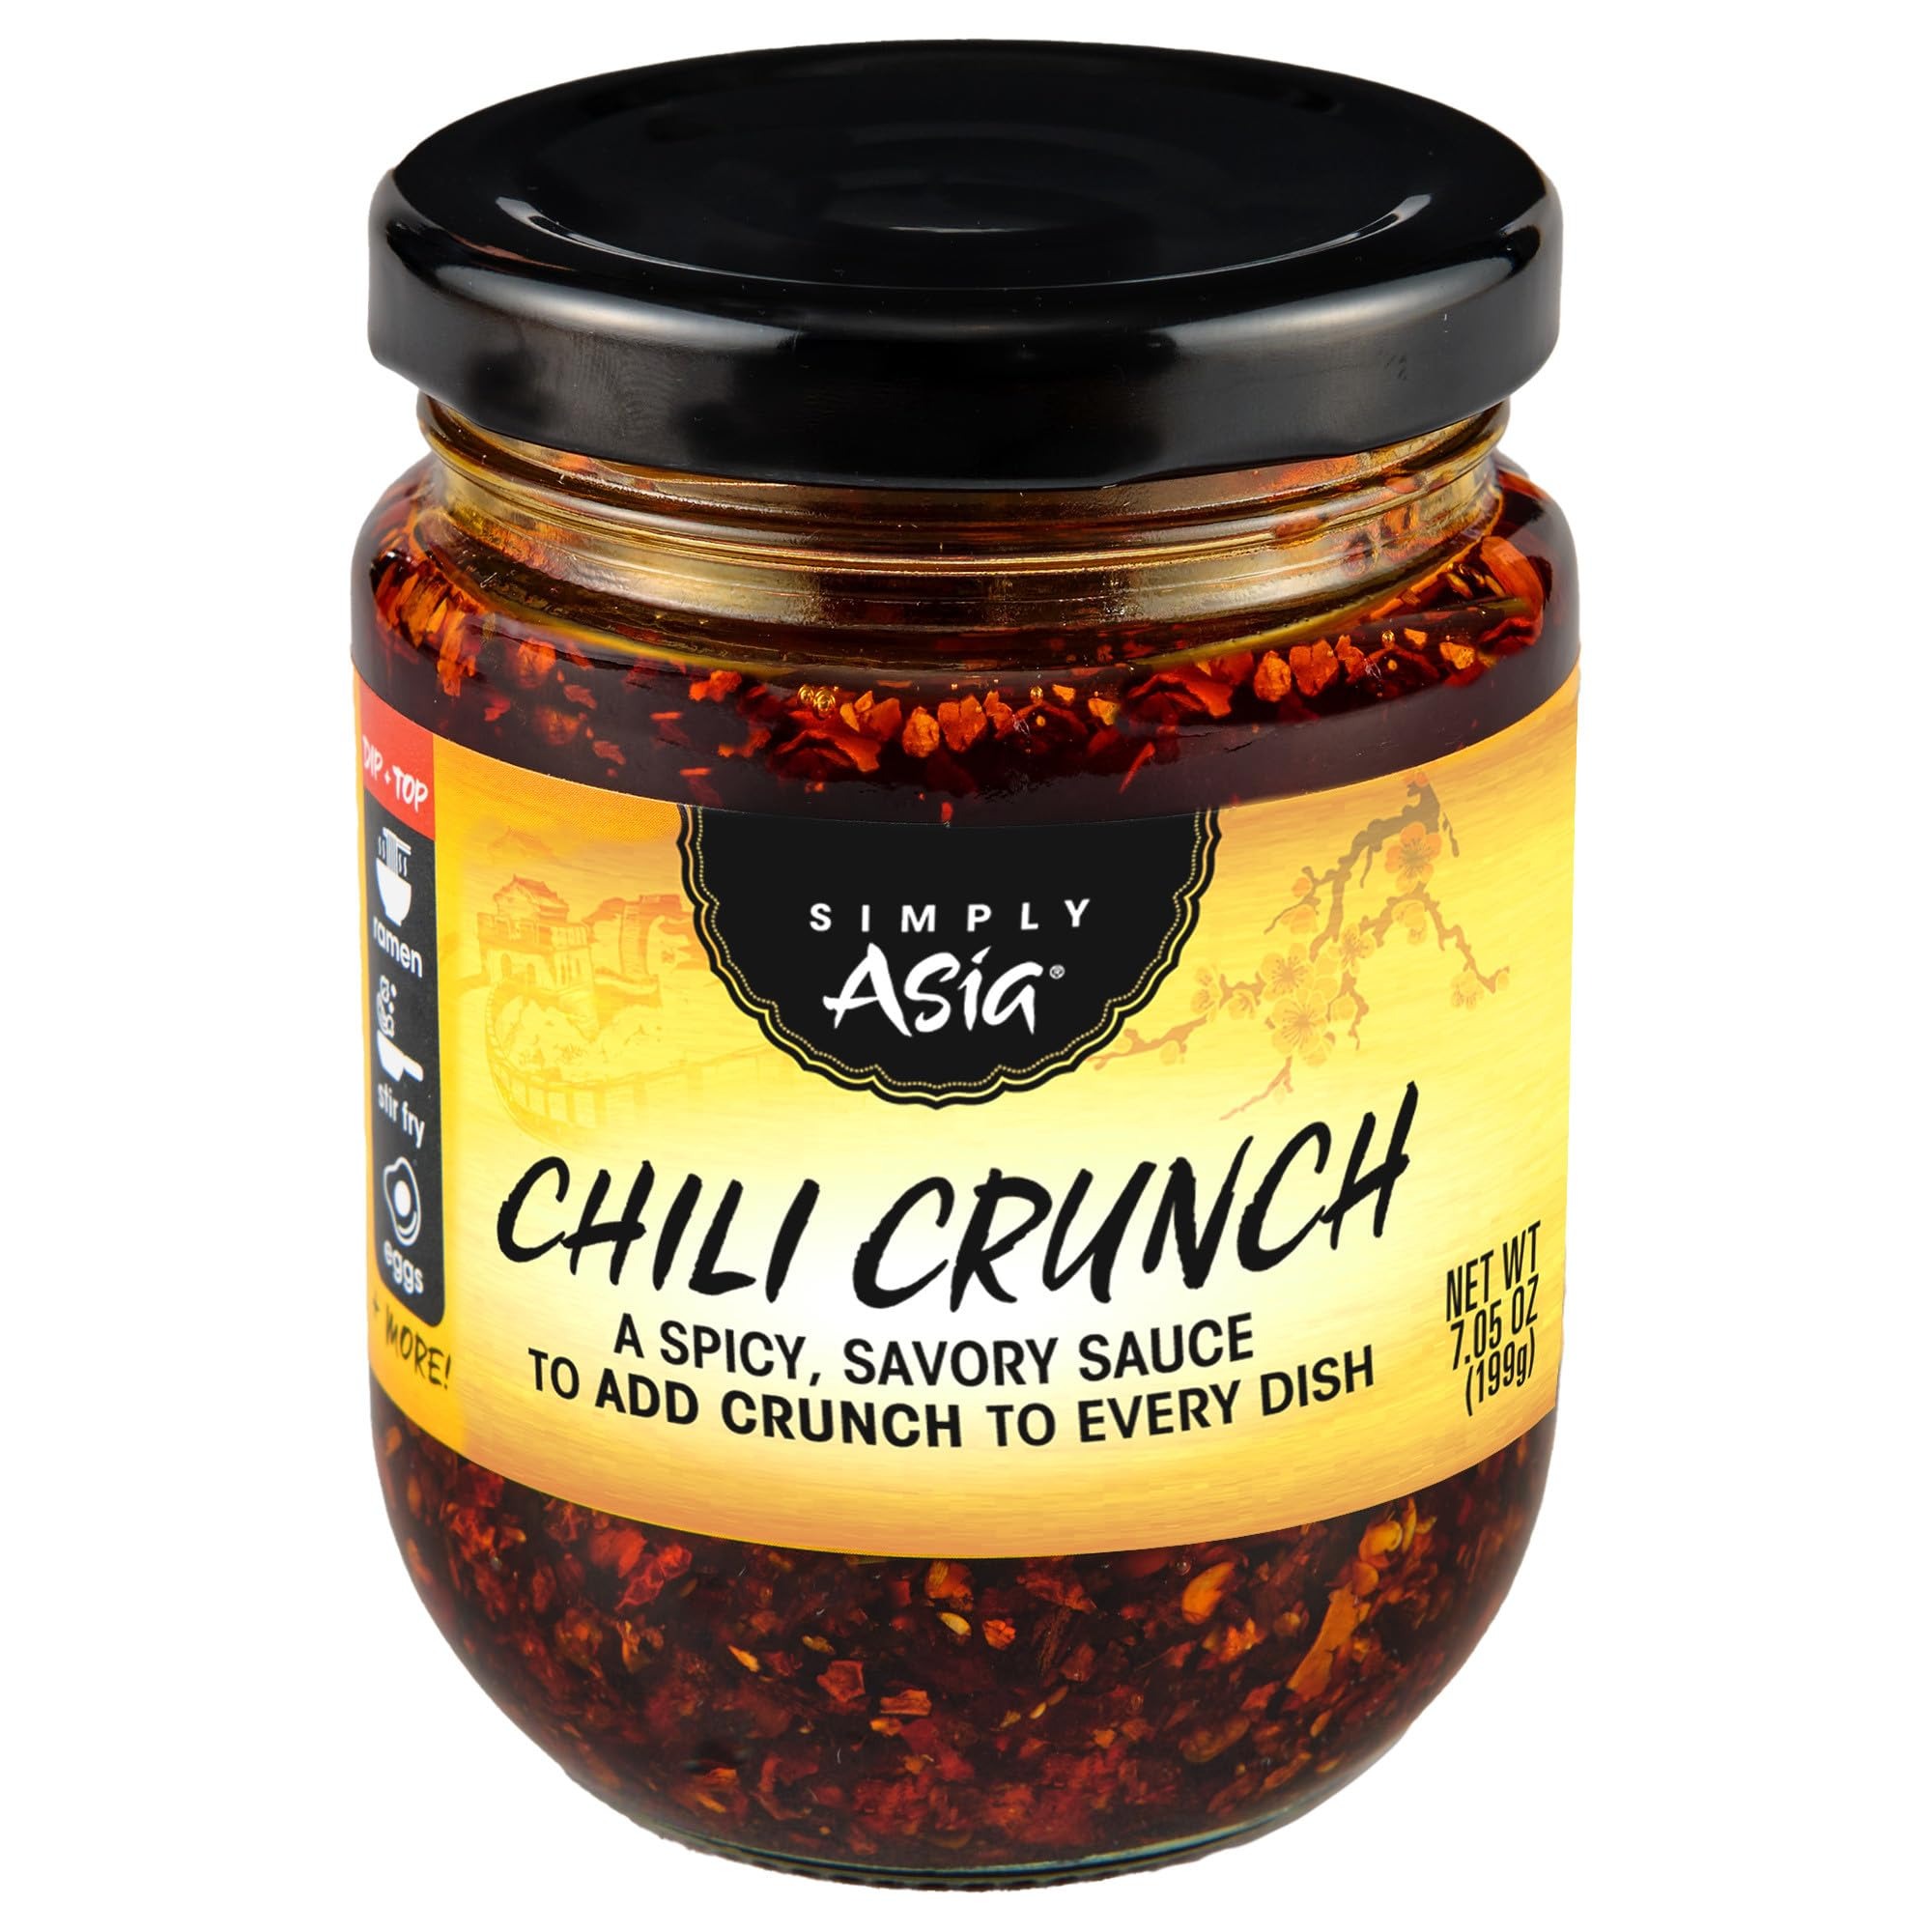
Item Name: Simply Asia Chili Crunch Sauce, 7.05 oz
Bullet Point 1: Convenient flavor, heat, and crunch
Bullet Point 2: Crunchy blend of chili peppers, onion, and shallots
Bullet Point 3: Enjoy chili crunch as a topping or dip
Bullet Point 4: Endless ways to use, including stir-fries, eggs, vegetables, ramen, and noodles
Bullet Point 5: Spoon over ice cream for a contrast of crunchy heat and cool, sweet ice cream
Bullet Point 6: Add as much or as little as you like to control the level of heat
Value: 7.05
Unit: Ounce

Price: 8.28